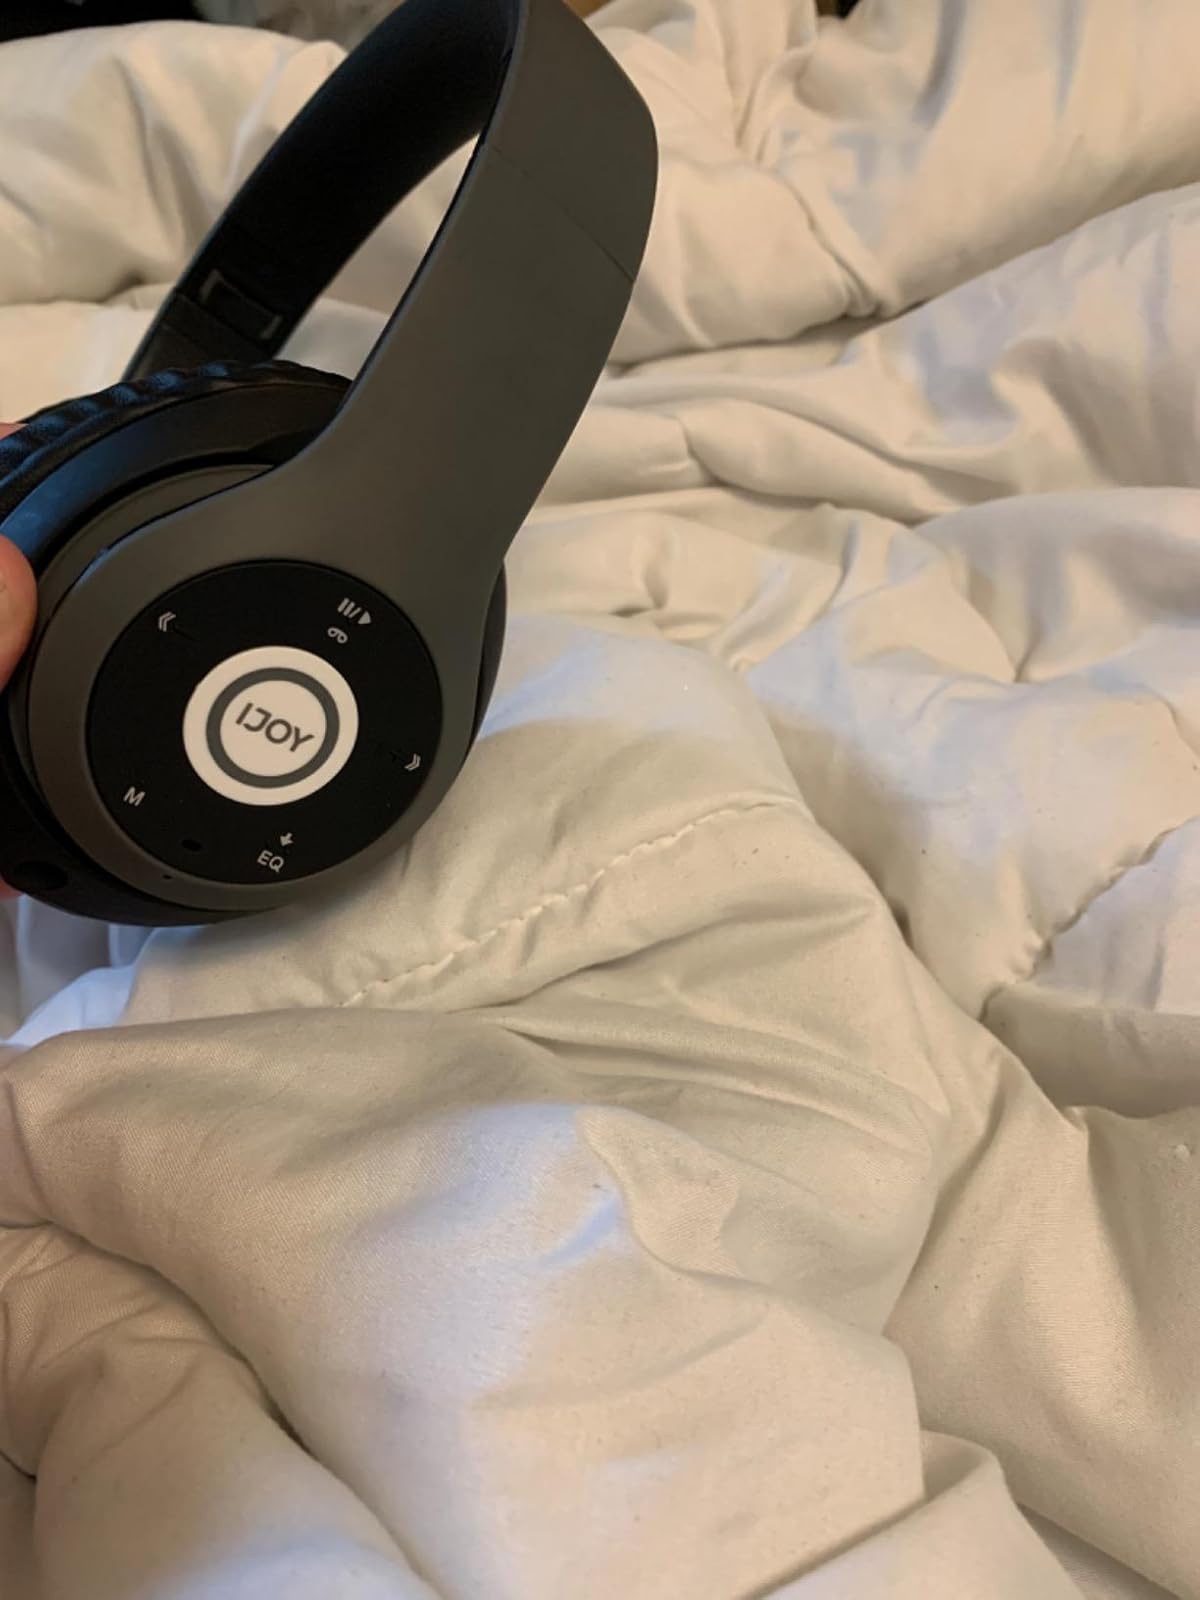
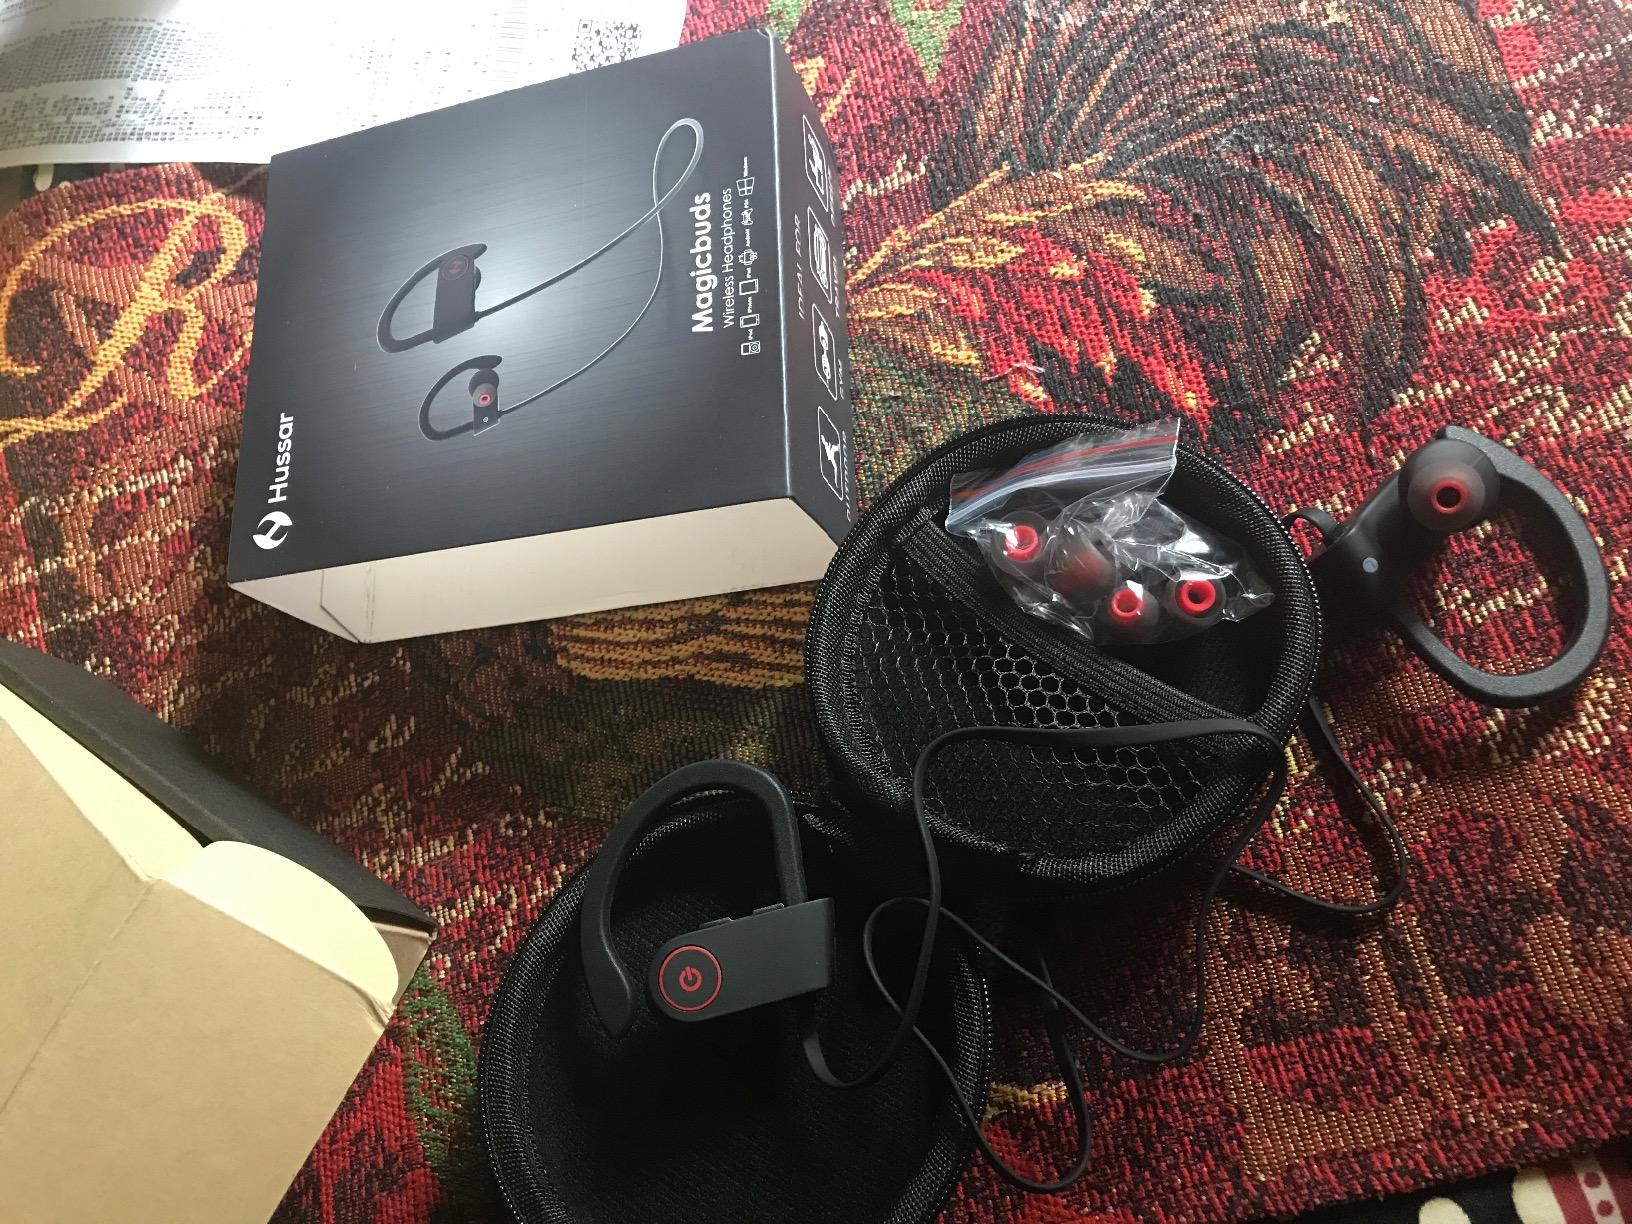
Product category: headphones
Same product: no